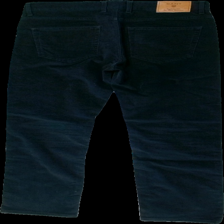
View: back
Type: Trousers
Category: Men
Brand: Gant
Colors: Blue
Material: 98%cotton 2%elastane
Cut: Regular
Season: Autumn
Stains: Minor
Price range: 150-250
Recommended usage: Export